Shaun Curry

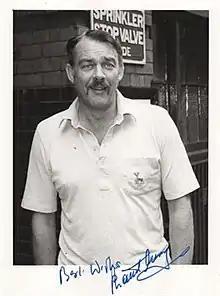

Shaun Curry (5 June 1937 – 7 July 2009) was a British actor, best known for his appearances on television.